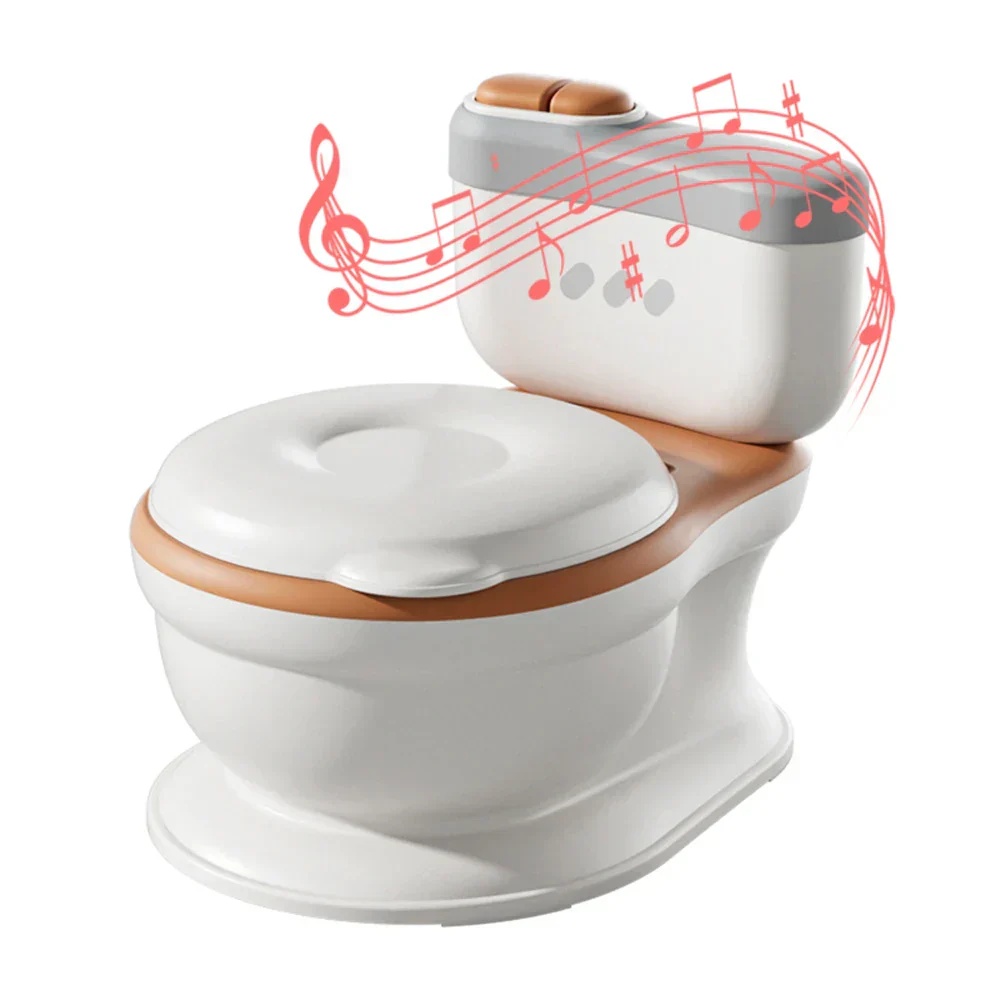
Playful Toilet Training with Comfort and Fun - PottyPal
Make toilet training a fun and comfortable experience for your child! Our PottyPal transforms potty training into an enjoyable milestone for your little one. Featuring a soft PU cushion for added comfort and a handy compartment for wipes, it ensures everything is within easy reach. The user-friendly and realistic design helps children feel confident and at ease throughout the learning process. Why Choose Our PottyPal: Ergonomic Comfort: Designed with a soft PU cushion for a pleasant seating experience. Convenient Storage Compartment: The built-in compartment keeps wipes close at hand. Fun Music Feature: Encourages children with playful tunes during training. Child-Friendly Design: Perfectly sized and tailored for toddlers learning to use the toilet independently. Specifications: Material: Soft, child-friendly PU cushion Extra Features: Music playback, integrated storage compartment for wipes Recommended Age: Suitable for toddlers and young children Design: Realistic and user-friendly for smooth training sessions Make toilet training an enjoyable and comfortable experience with the PottyPal . Support your child with confidence as they take this important step!
Brand: Vardi Dante
Category: Baby & Toddler > Potty Training > Potties